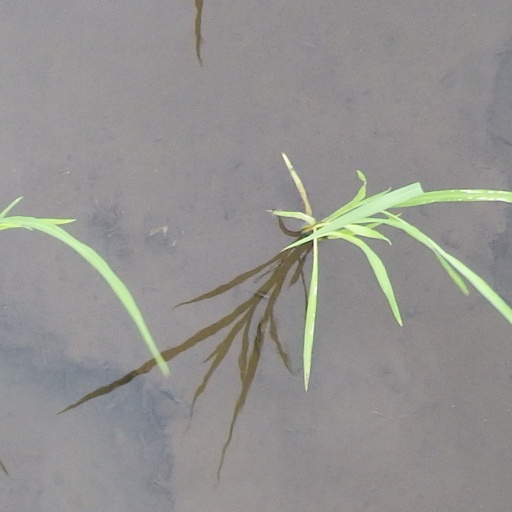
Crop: rice